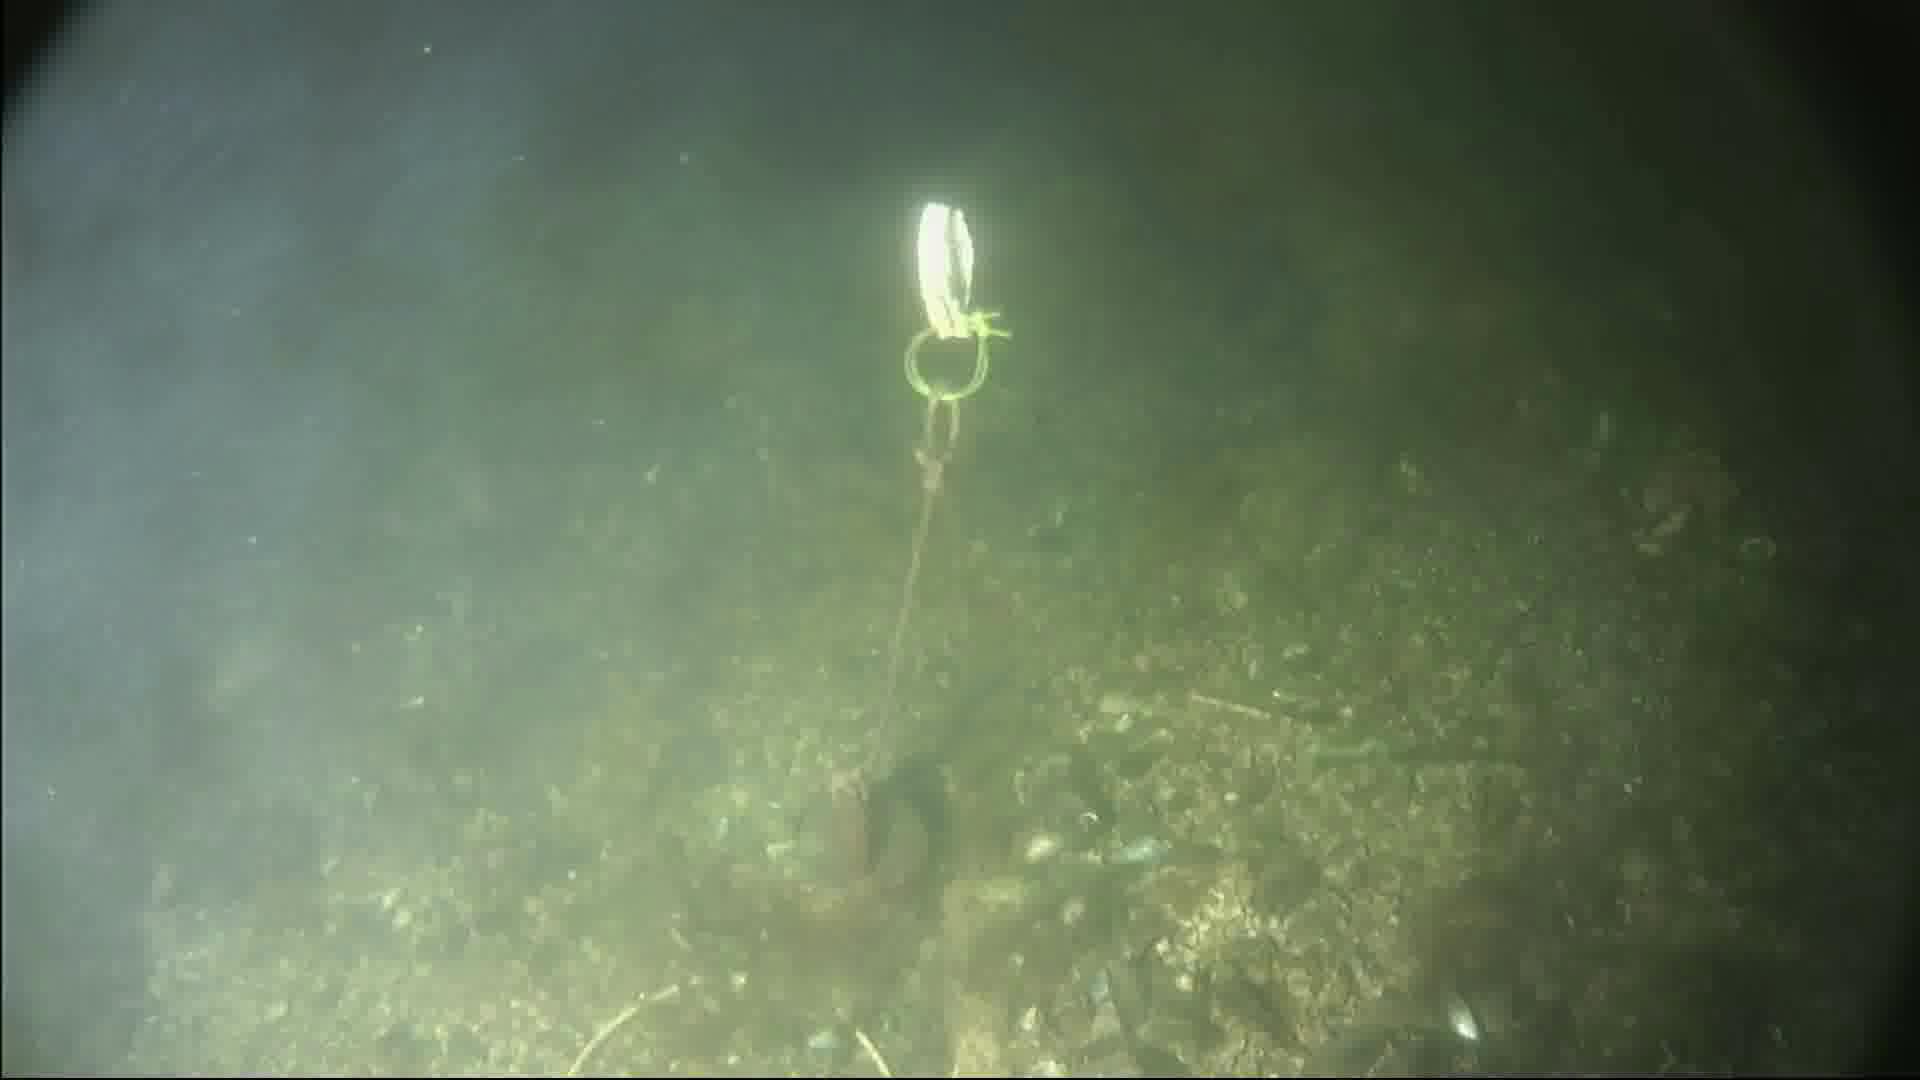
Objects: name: crab